Iguaçu National Park

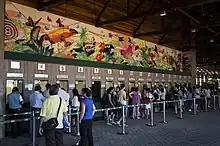
Ticket Office

In Brazil, the Park has boundaries with the following municipalities: Foz do Iguaçu, Medianeira, Matelândia, Céu Azul, São Miguel do Iguaçu, Santa Terezinha de Itaipu, Santa Tereza do Oeste, Capitão Leônidas Marque, Capanema and Serranópolis.